Maude Ashurst Biggs

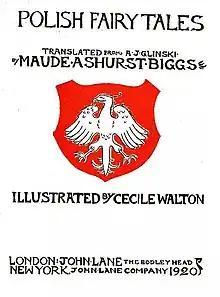
Polish Fairy Tales translated in 1920 and illustrated by Cecile Walton

Biggs was born in Mayfair in 1857. Her mother was Matilda Ashurst Biggs and she had married Joseph Biggs. She had two elder sisters: Elizabeth Ashurst (1838–1905) and Caroline Ashurst (1840–1889). Her younger sister was Kate Ada Ashurst (c.1859–1901). None of the daughters ever married; they were part of a family who over three generations campaigned for change. Her family rejected most conventional values but not the importance of family. Caroline Ashurst Biggs became a leader in women's rights campaigns in Britain and served as the editor of "The Englishwoman's Review" from 1871 until her death. Sister number two was Elizabeth Ashurst Biggs who anonymously published two novels promoting abolition in America and women's rights in Britain. Her younger sister, Kate Ada Ashurst Biggs, published articles in "The Gentleman's Magazine".